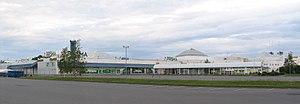
Prisma est une chaîne d'hypermarchés basée à Helsinki en Finlande.